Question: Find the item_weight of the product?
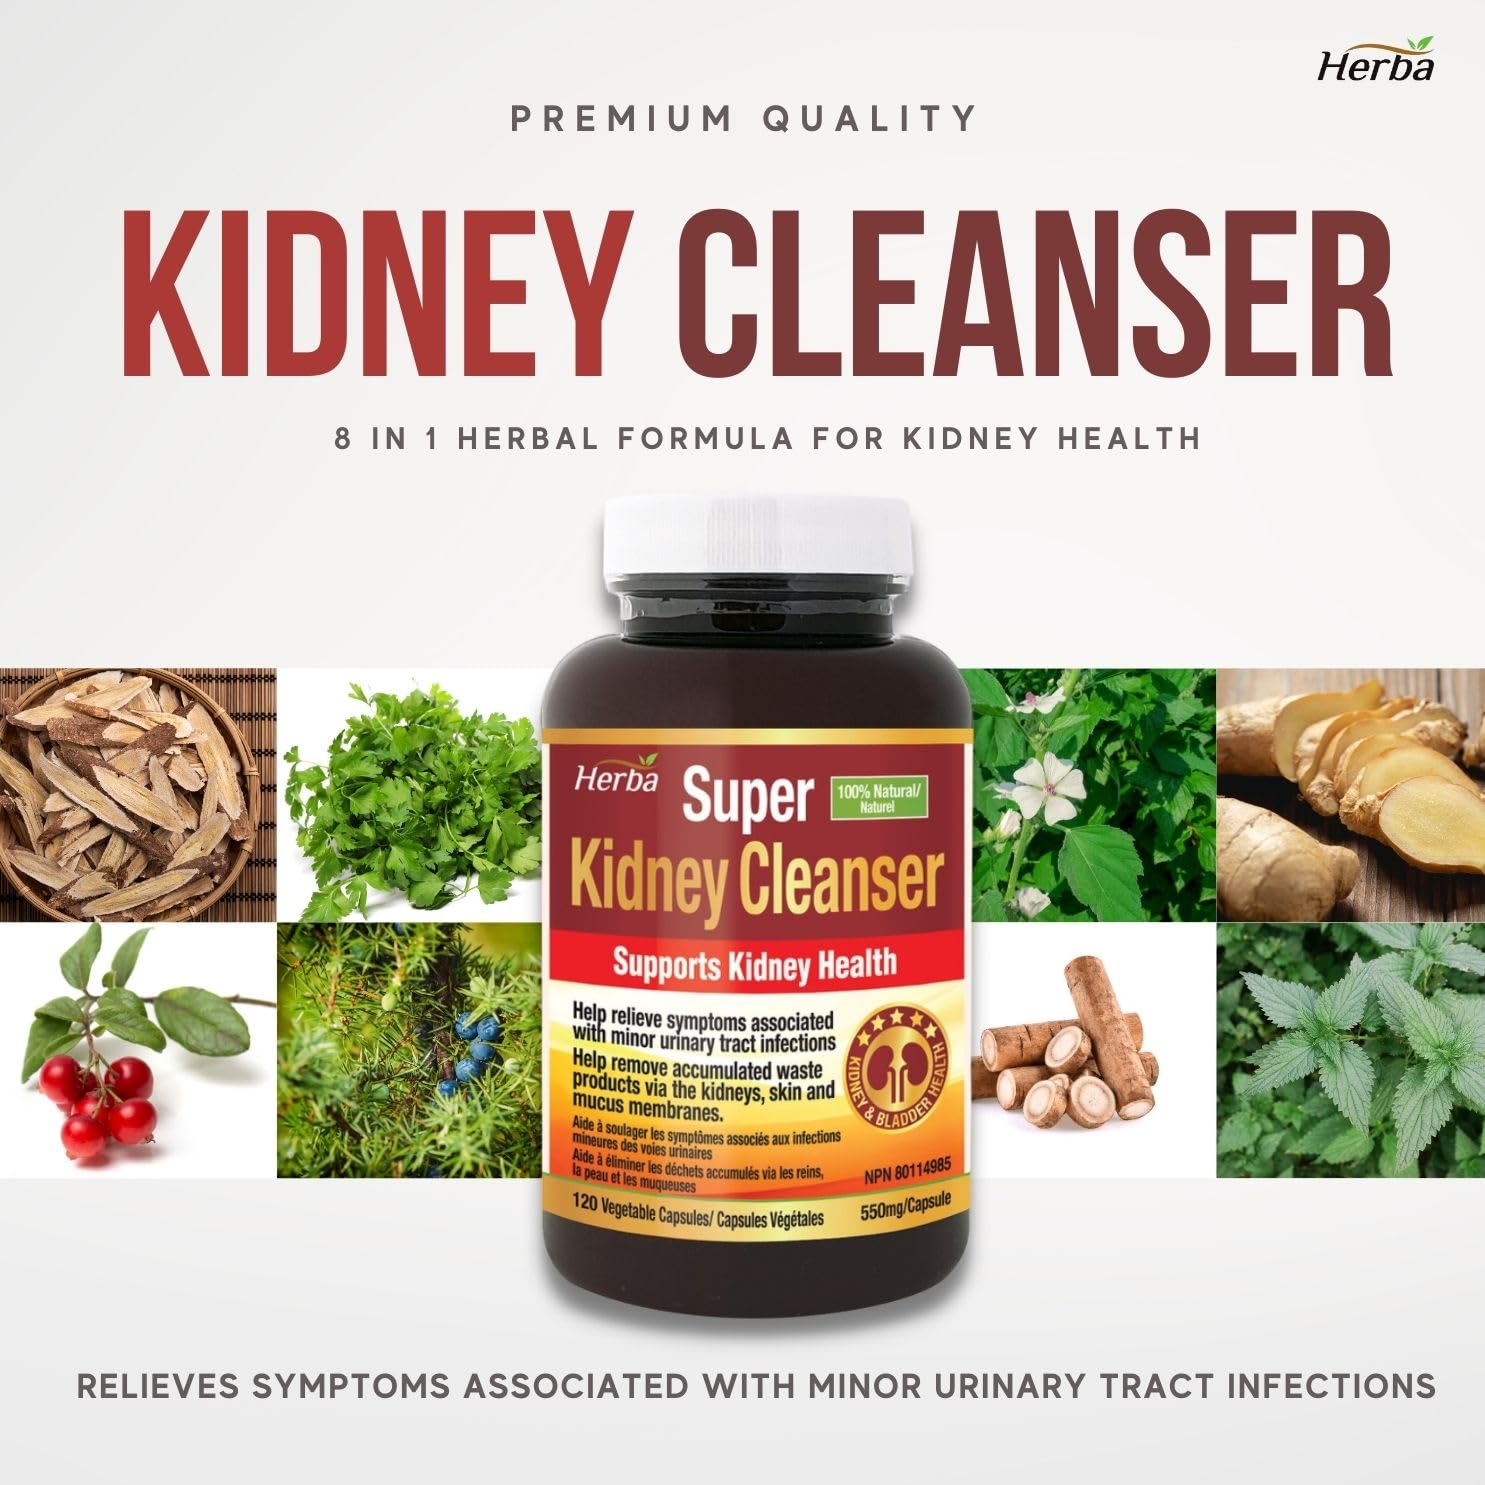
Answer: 550.0 milligram